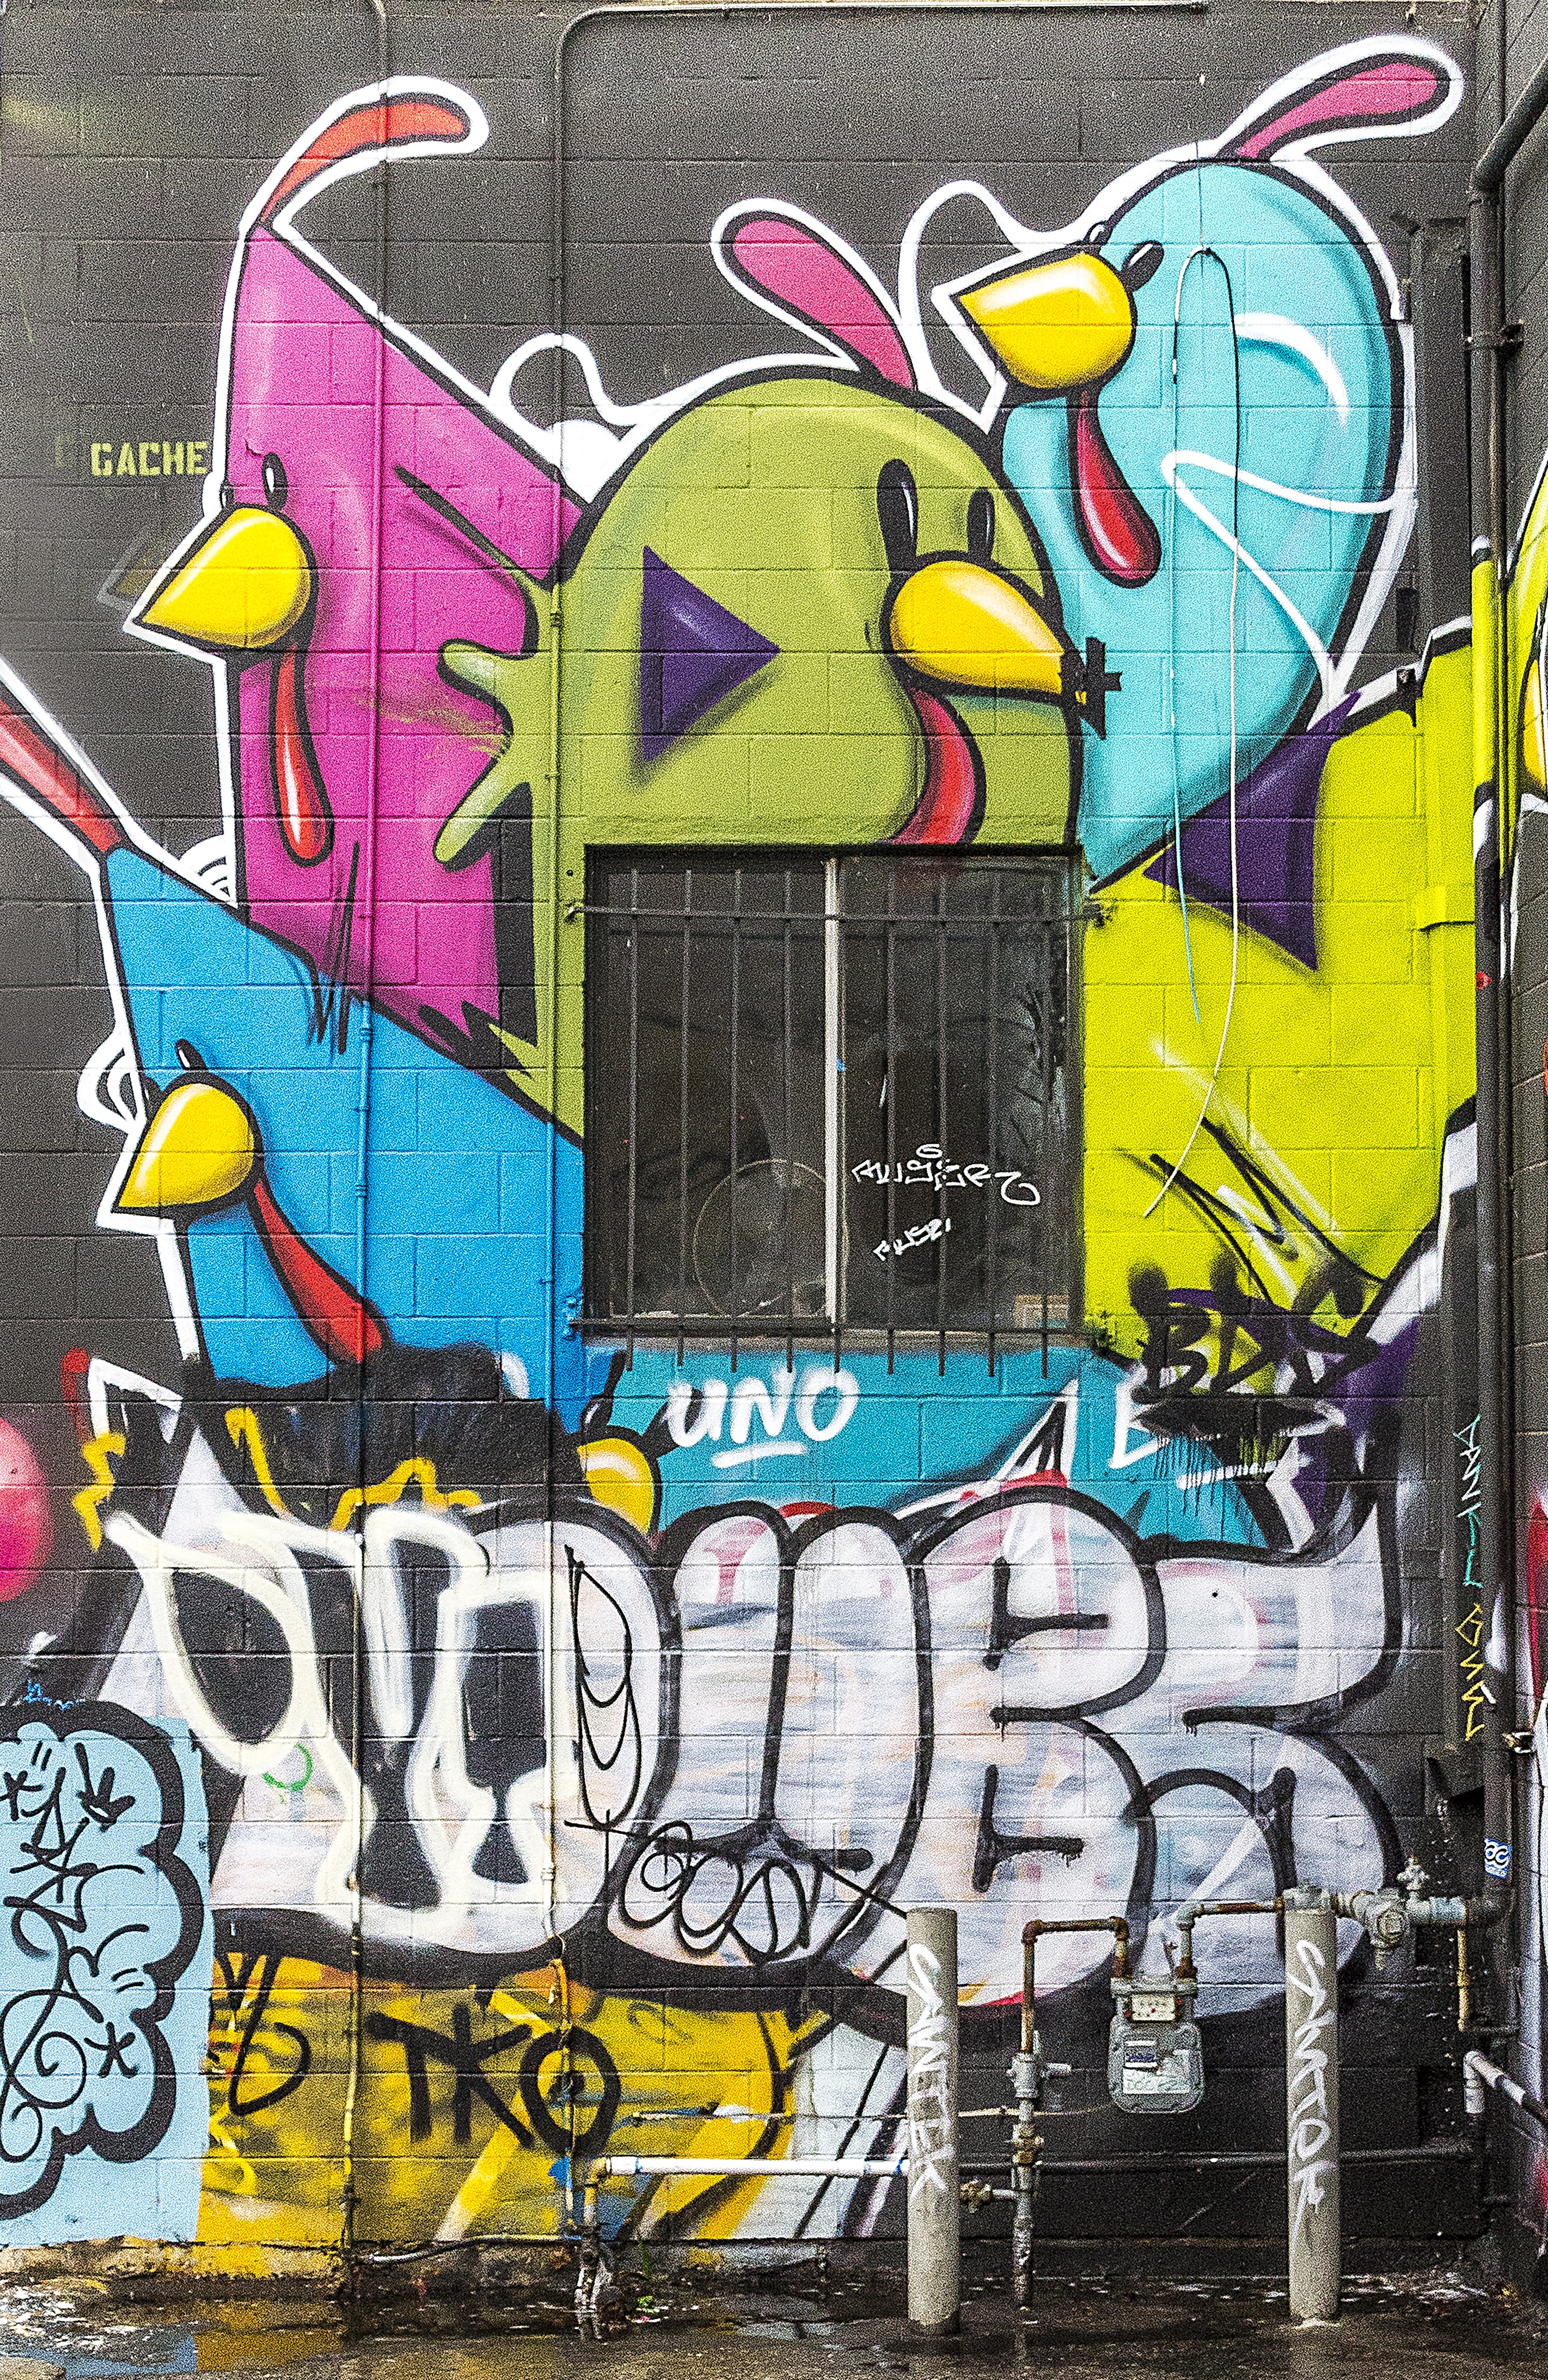
road, street, building, city, urban, artistic, facade, grunge, graffiti, street art, art, background, mural, spray paint, painted, tags, tagging, graffiti wall, graffiti art, urban area